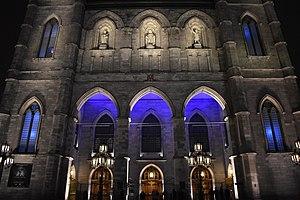
La basilique Notre-Dame de Montréal, sise dans l'arrondissement de Ville-Marie à Montréal, est l'église-mère de Montréal, la plus vaste de l'archidiocèse de Montréal et la deuxième plus grande église de Montréal. Véritable galerie d'art religieux, elle abrite des ornements dont la richesse n'a pas d'équivalent à Montréal.